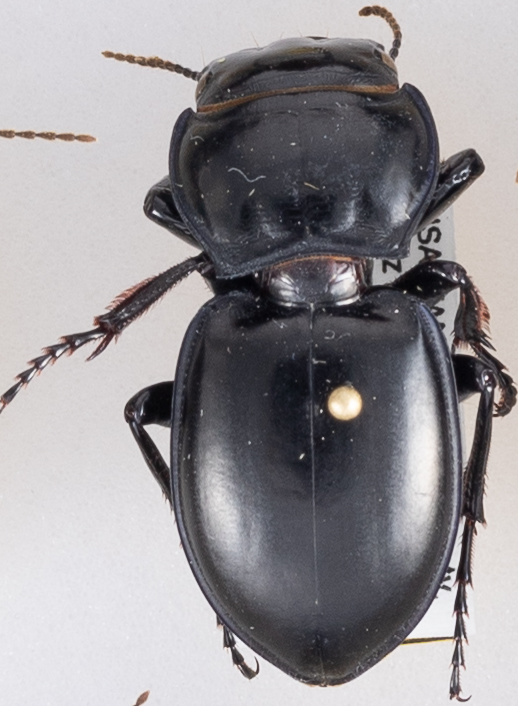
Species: Pasimachus californicus
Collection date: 2015-08-17
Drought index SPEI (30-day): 0.318
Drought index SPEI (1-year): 0.454
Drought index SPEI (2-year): -0.27